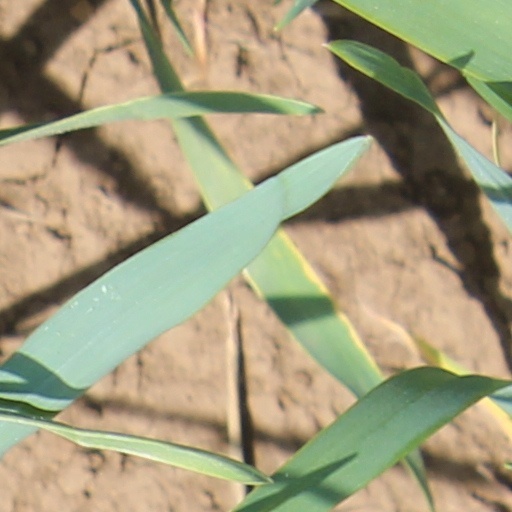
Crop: wheat